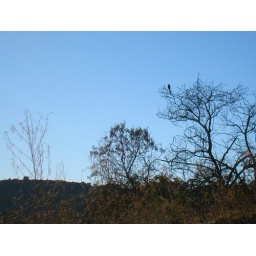
bird in tree